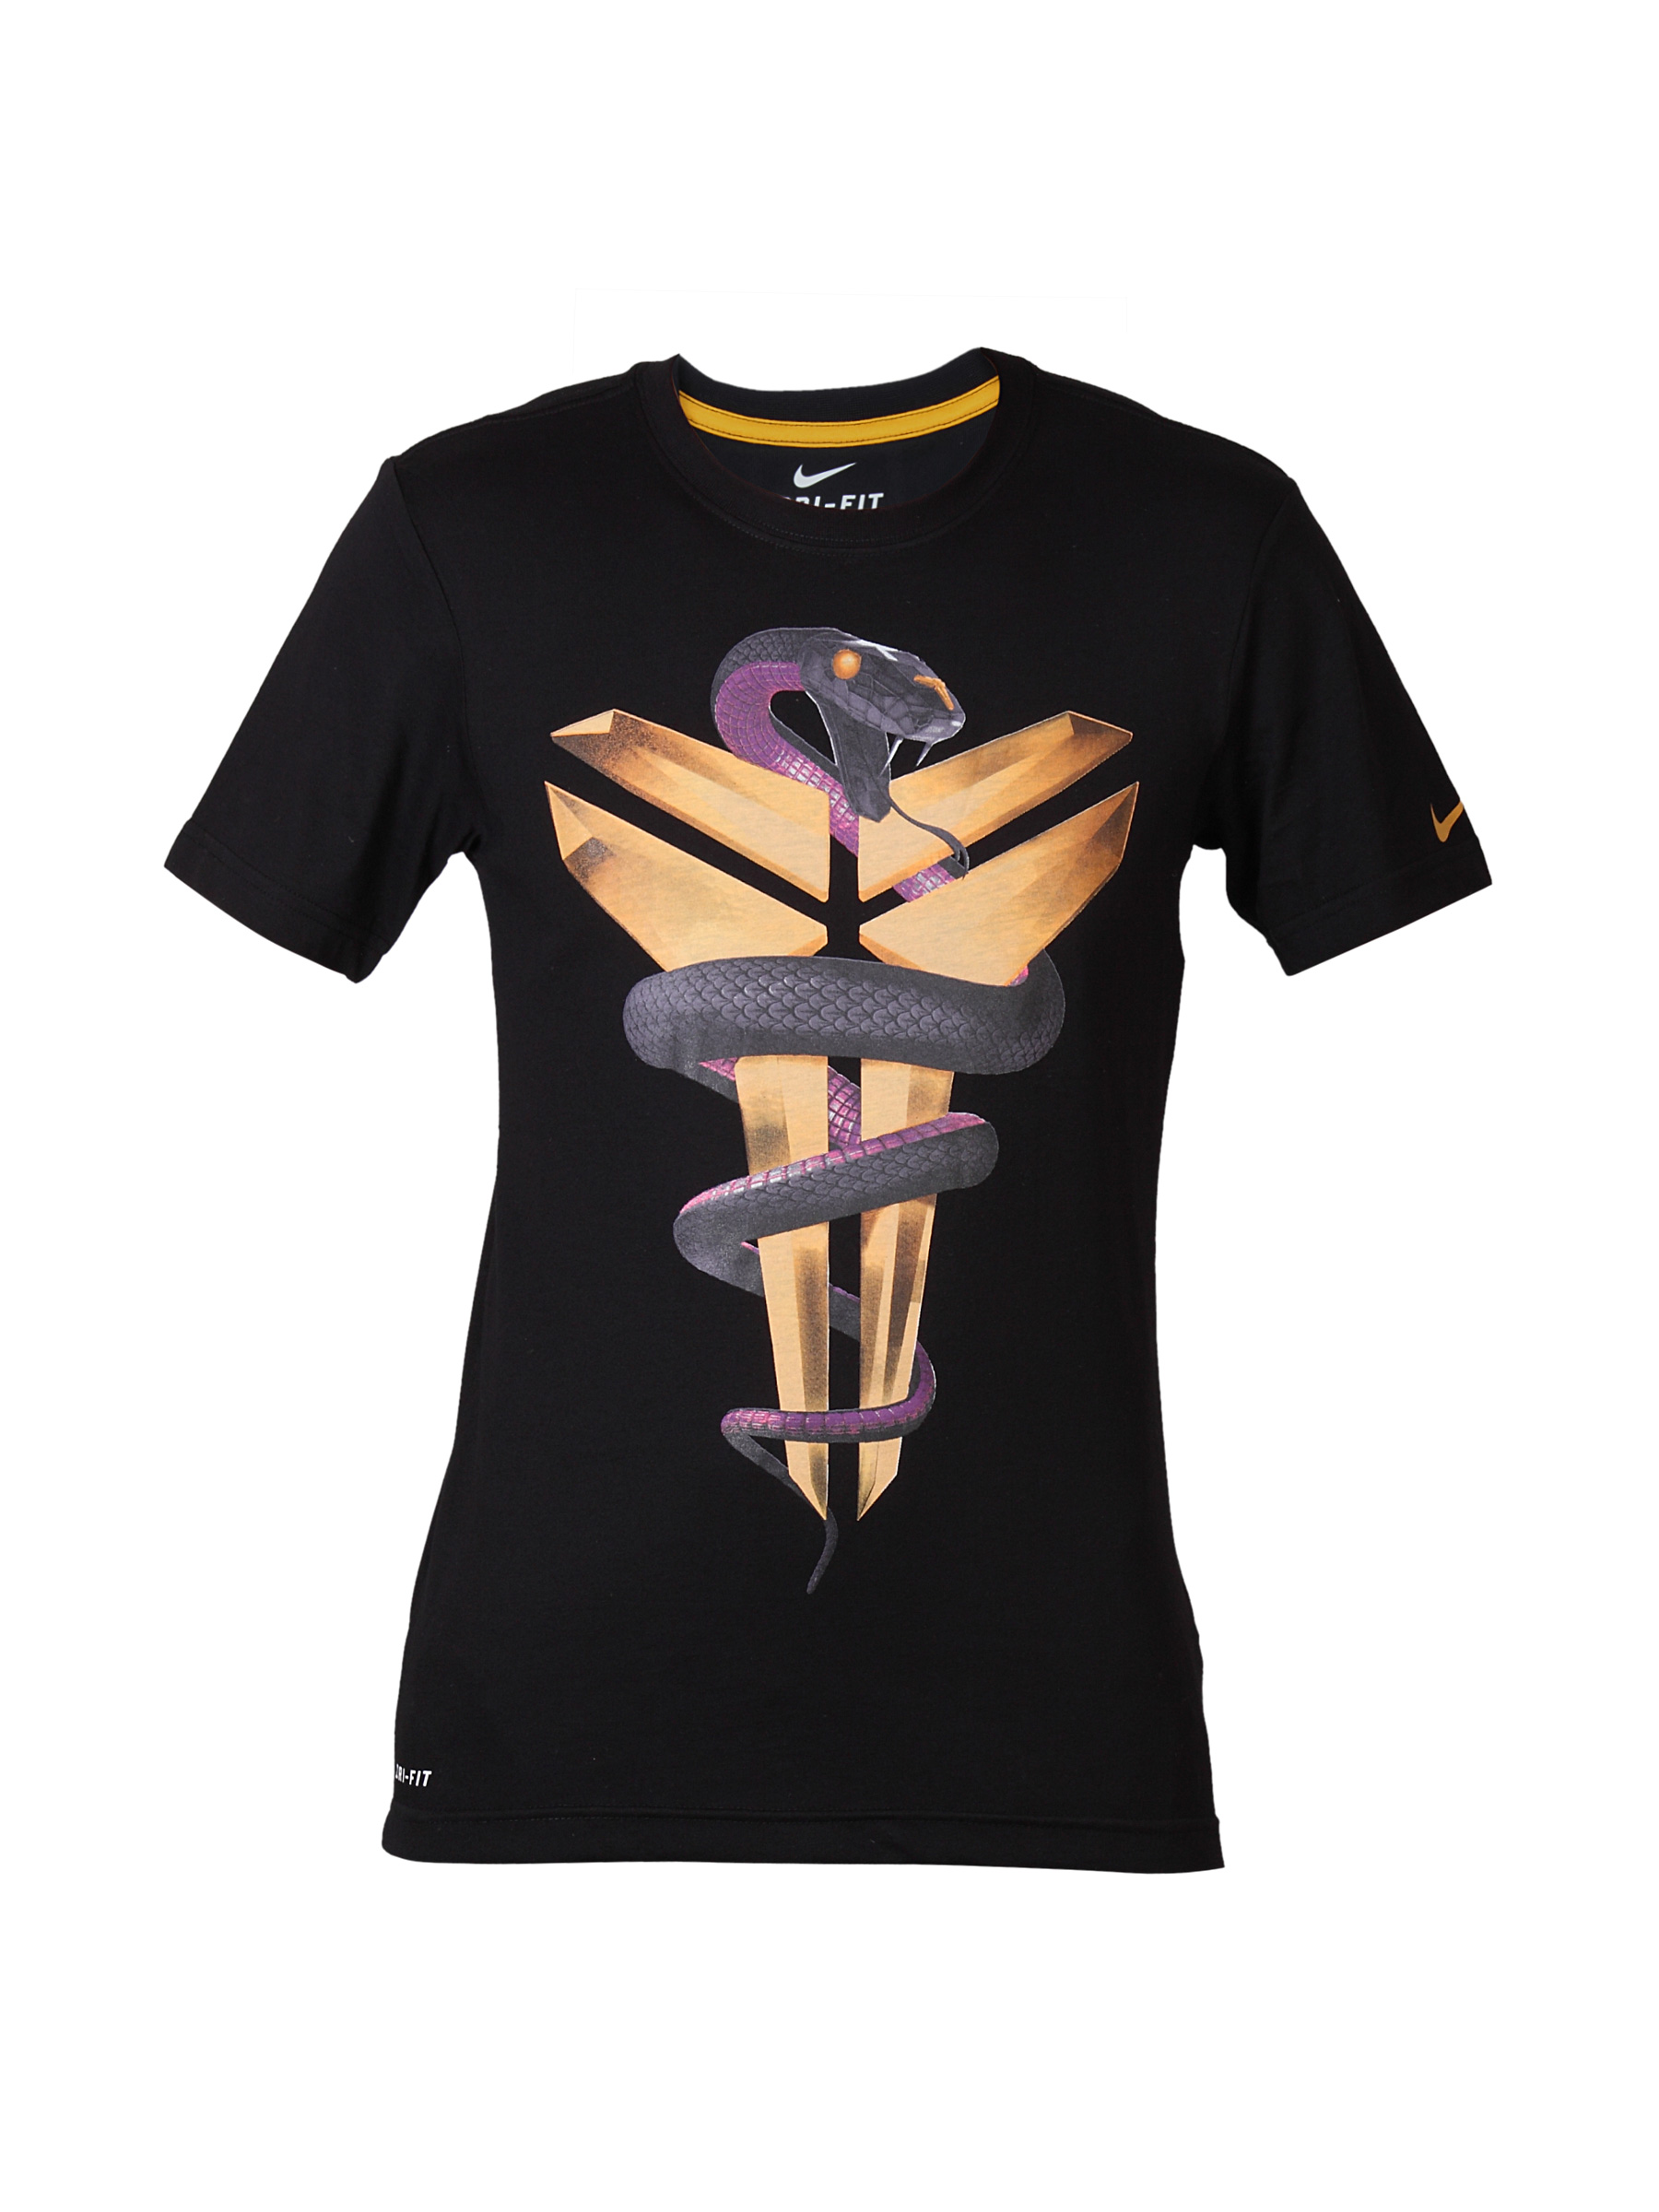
Nike Men Printed Mamba Black T-shirt
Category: Apparel / Topwear / Tshirts
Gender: Men
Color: Black
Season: Summer 2012
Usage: Casual